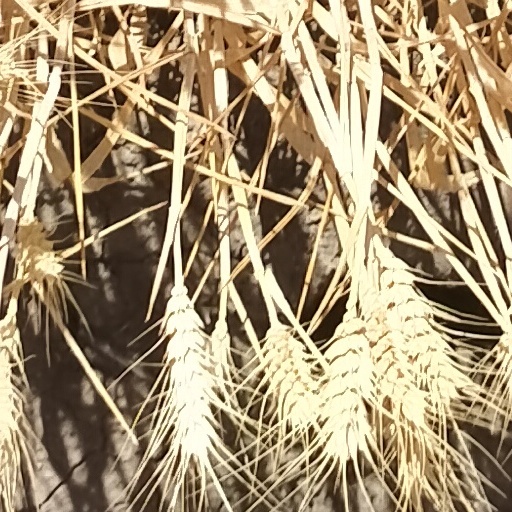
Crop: wheat